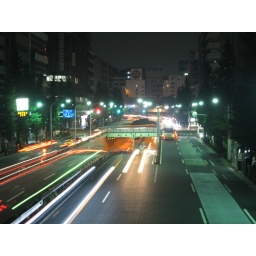
Crossing road in tokyo, showa street